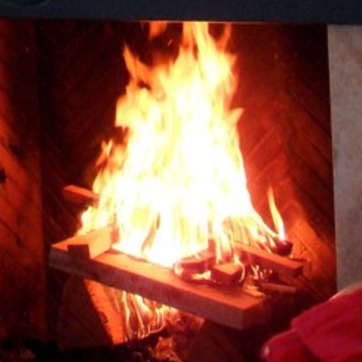
Material: other